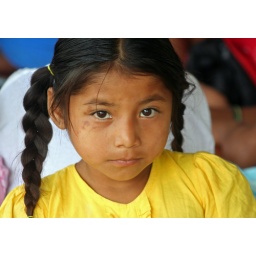
the girl in yellow